Operation Coburg

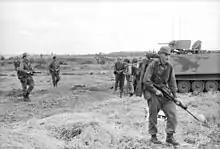
New Zealanders from W Coy, RNZIR patrolling during Operation Coburg, February 1968

The Australians began an intensive patrol program in AO Columbus and were soon fighting up to platoon-sized VC units in a series of bunker complexes. Between 25 and 29 January the Australians conducted reconnaissance-in-force operations and a series of minor patrol clashes followed up to the end of January. On 26 January B Company, 2 RAR fought a two-hour action against about 25 VC entrenched in a bunker system. While on the same day 9 Platoon, C Company, 2 RAR also assaulted and occupied a camp initially believed to be of similar strength and held it for 19 hours after repeated attacks from a VC force estimated to be of company strength. Meanwhile, whilst providing flank security the New Zealanders in V Company, engaged in a series of skirmishes which resulted in 12 VC dead and many weapons captured with two New Zealanders wounded. On 27 January there were heavier contacts still, resulting in 14 Australians wounded and one VC killed.